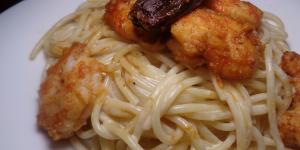
pasta al chipotle con camarones